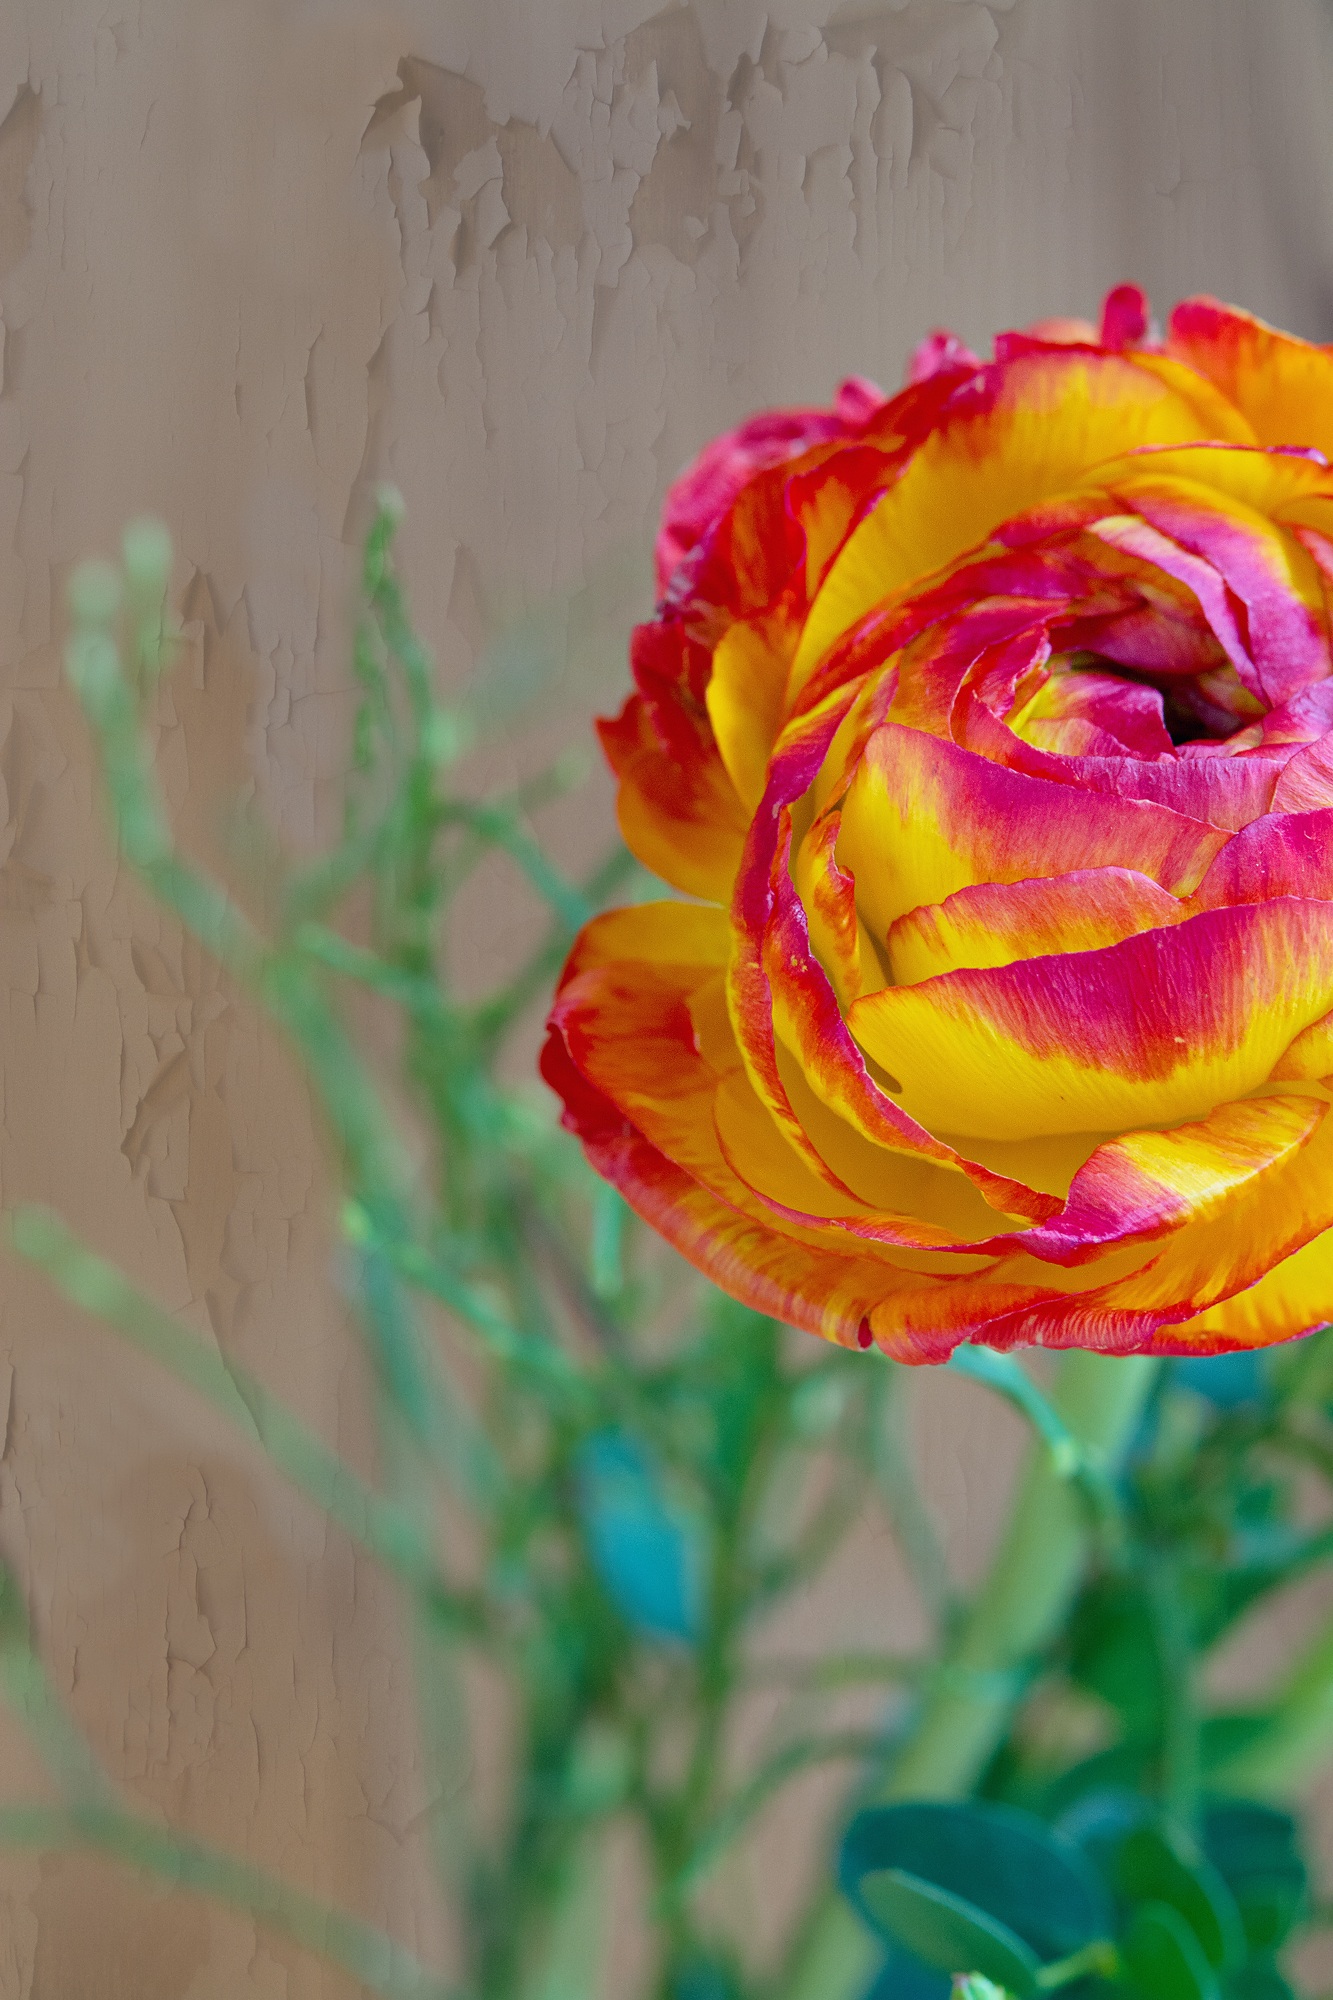
blossom, plant, flower, petal, bloom, rose, orange, spring, red, yellow, pink, close, flora, petals, spring flower, peony, ranunculus, macro photography, flowering plant, garden roses, rose family, flower bouquet, land plant